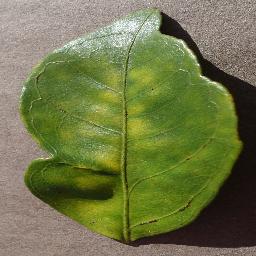
Label: Orange___Haunglongbing_(Citrus_greening)